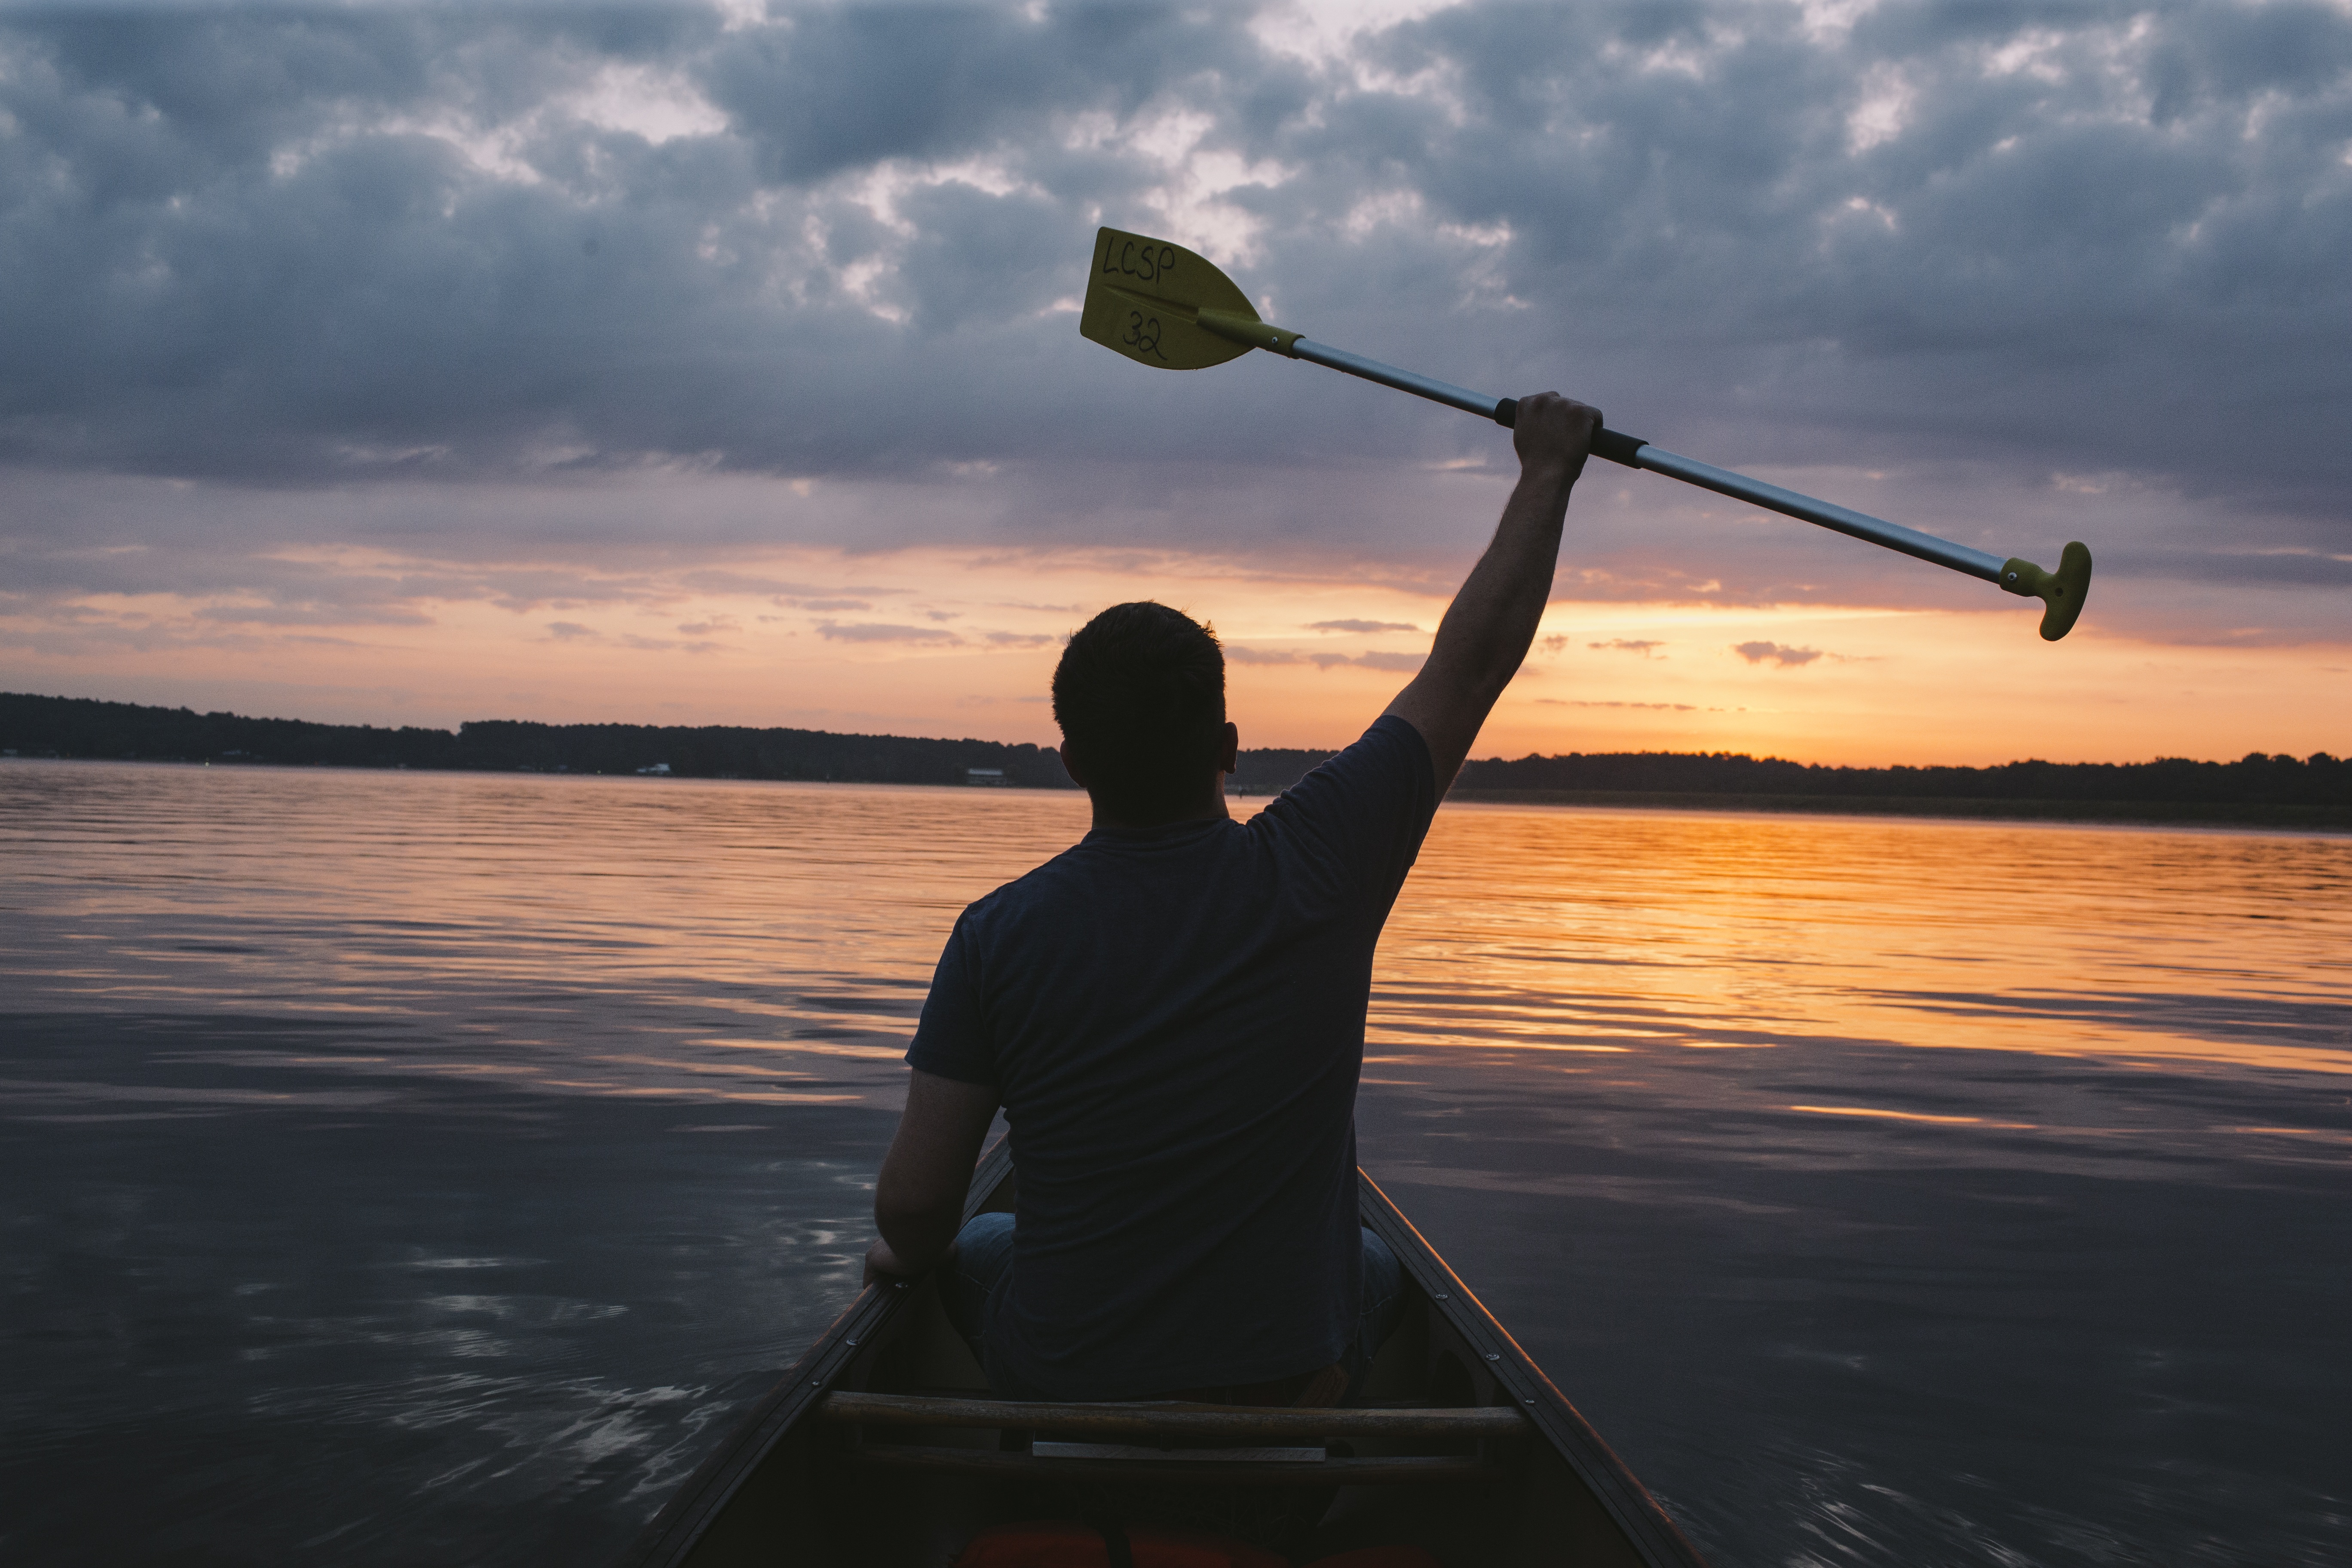
man, landscape, sea, ocean, sunrise, sunset, boat, sunlight, morning, lake, wind, dusk, paddle, vehicle, sports, boating, paddler, physical fitness